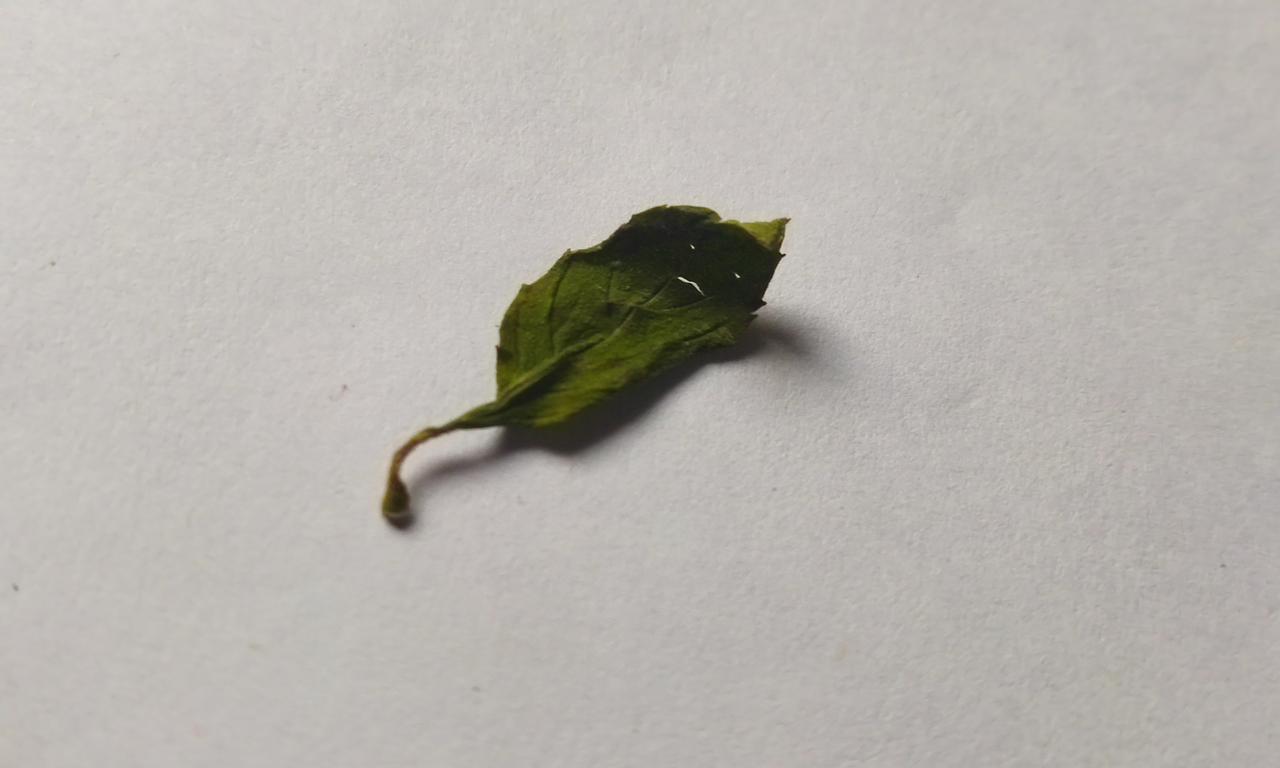
Label: Dried